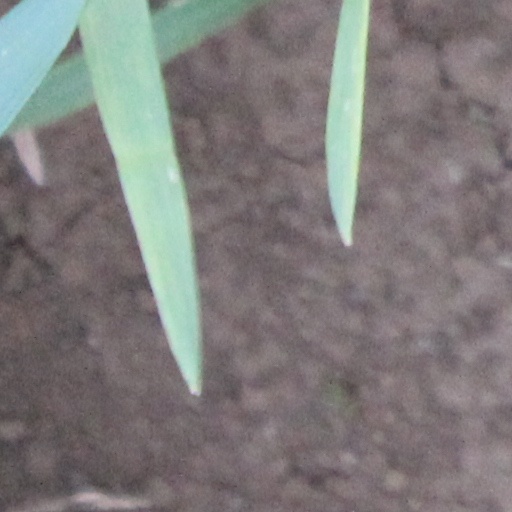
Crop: wheat